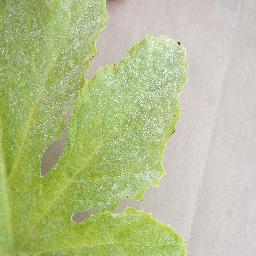
Label: Squash___Powdery_mildew